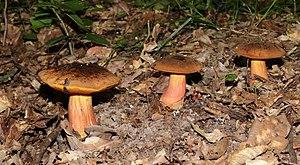
Un Bolet à pied rouge (Neoboletus luridiformis), en Ukraine Polski: Borowik ceglastopory (Neoboletus luridiformis). Ukraina Русский: Дубовик крапчатый (Neoboletus luridiformis). Украина Українська: Дубовик краплистий (Neoboletus luridiformis). Україна